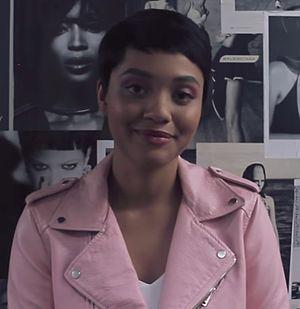
Kiersey Clemons est une actrice et chanteuse américaine, née le 17 décembre 1993 à Los Angeles.